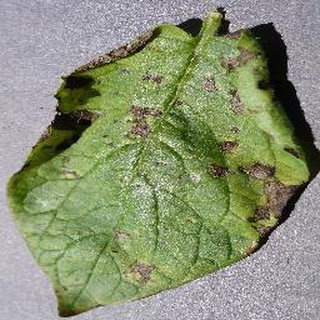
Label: potato_early_blight